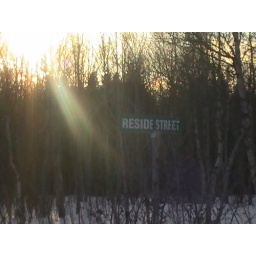
An obsolete street sign for a long-gone street in Old Gander